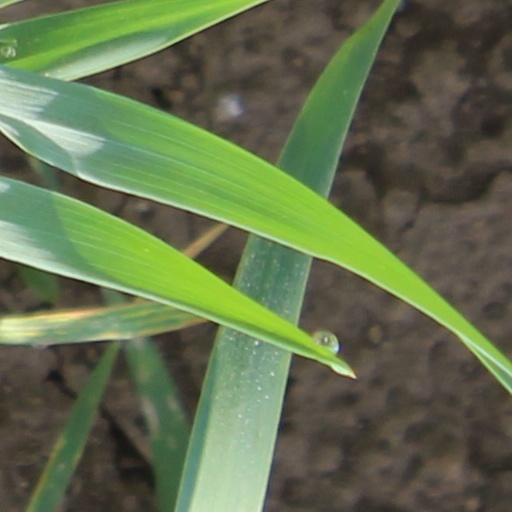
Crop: wheat